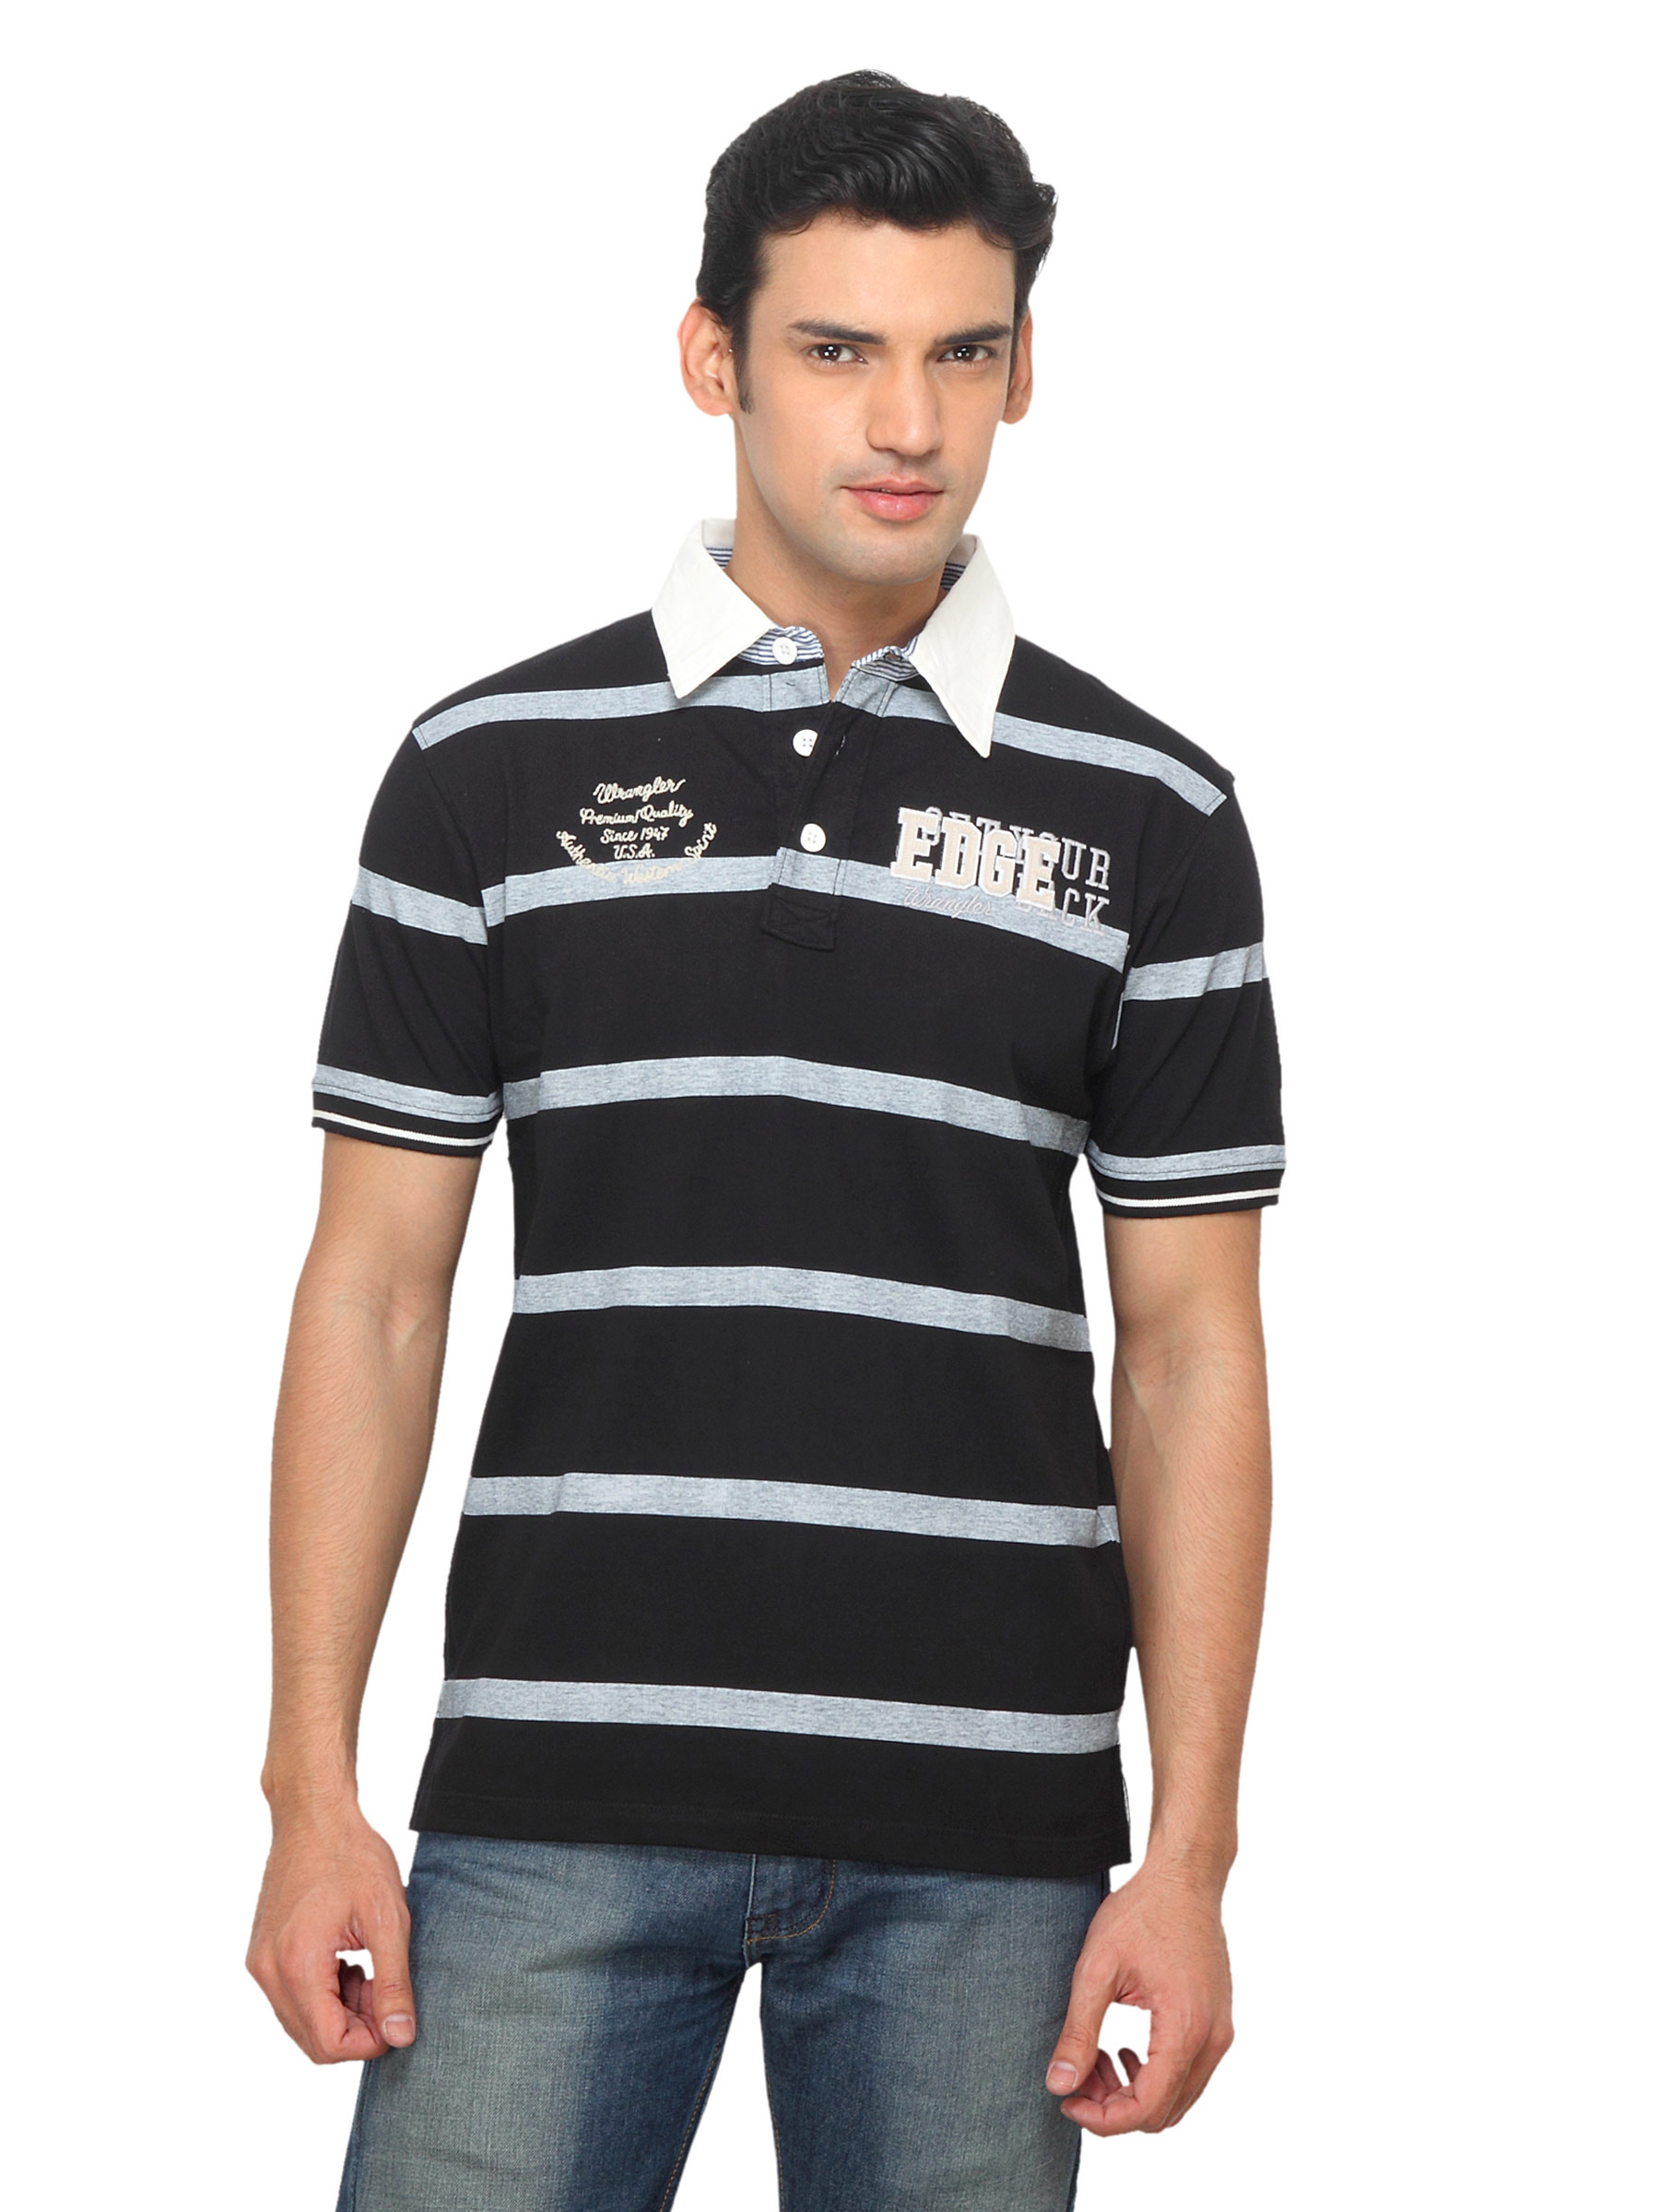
Wrangler Men Black Polo T-shirt
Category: Apparel / Topwear / Tshirts
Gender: Men
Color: Black
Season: Summer 2012
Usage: Casual